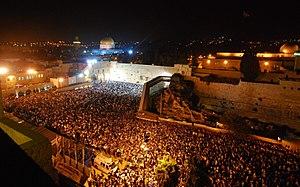
Les jours redoutables désignent dans le judaïsme une période mal définie, considérée comme particulièrement propice au repentir, alors même que l’humanité est en instance de jugement devant Dieu.
Les seli'hot sont, au sens large, des offices de prière et, au sens restreint, des pièces liturgiques juives implorant la clémence divine pour les fautes commises par les enfants d’Israël.